Steven Stapleton

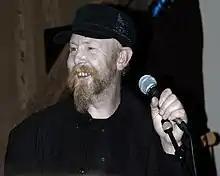
Steven Stapleton live with Nurse with Wound at Avantgarde Festival 2008, Schiphorst

Steven Peter Stapleton (born 3 February 1957) is an English musician who is best known as the only constant member of experimental improv outfit Nurse with Wound. He is often seen as one of the pioneers of the British industrial music scene, alongside bands such as Throbbing Gristle, Monte Cazazza and Cabaret Voltaire, although in his music he has explored a wide range of styles, including free-form improvisation, folk, and even Latin American dance rhythms.